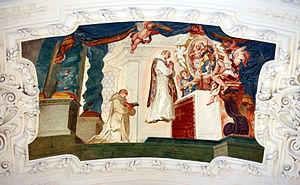
L’ancienne église Sainte-Marie, qui desservait la chartreuse de Buxheim, est une église de style baroque à Buxheim près de Memmingen, en Souabe.